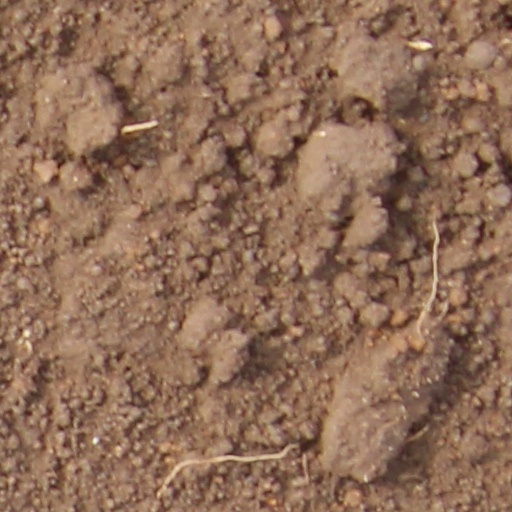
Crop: wheat